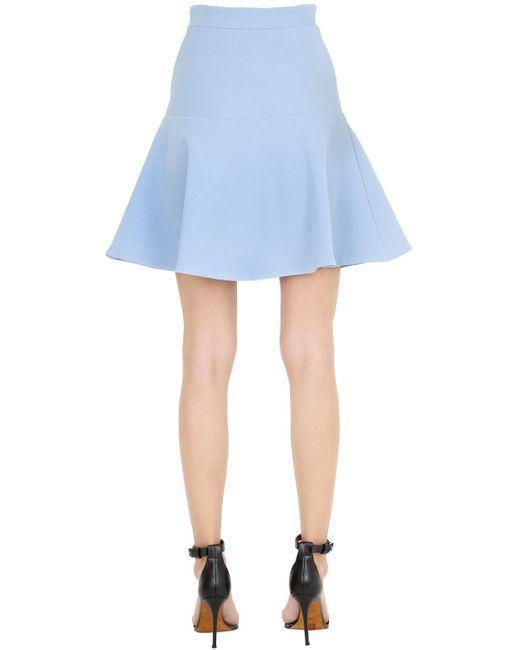
Hellblauer kurzer Rock, unten groß